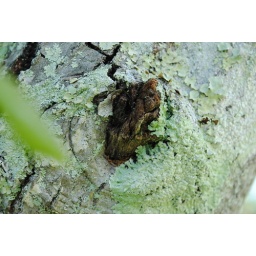
This is on a pine tree in my backyard.